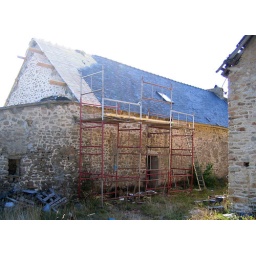
The sky is really blue in colour, but the sun is so bright the colour is burnt out, not a cloud in the sky.